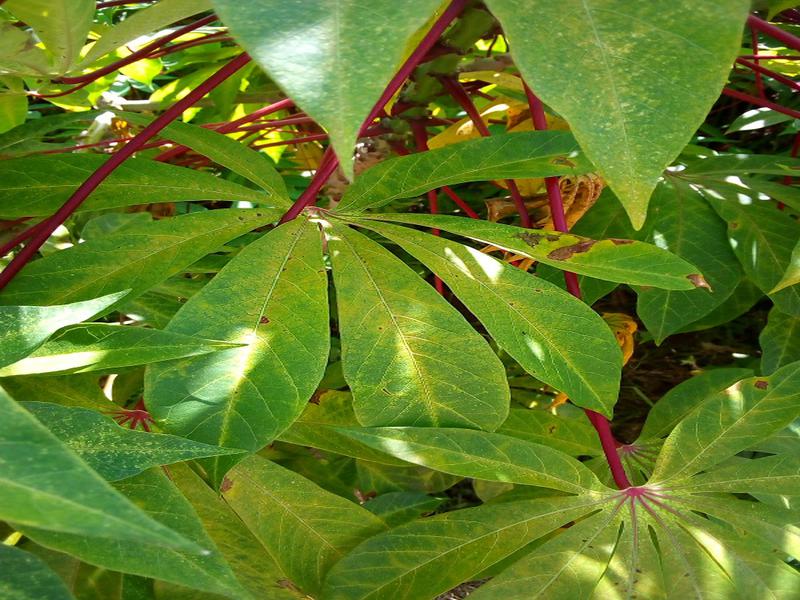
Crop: cassava
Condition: brown_streak_disease